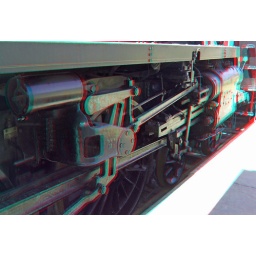
Bluebell Railway Horsted Keynes Station in anaglyph 3D stereo red cyan glasses to view